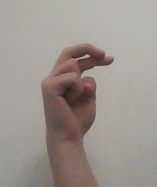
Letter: zay